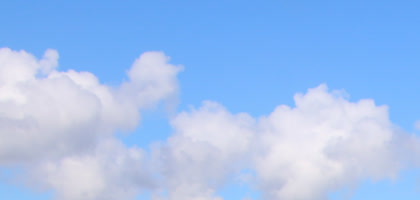
Cloud type: Cumulus